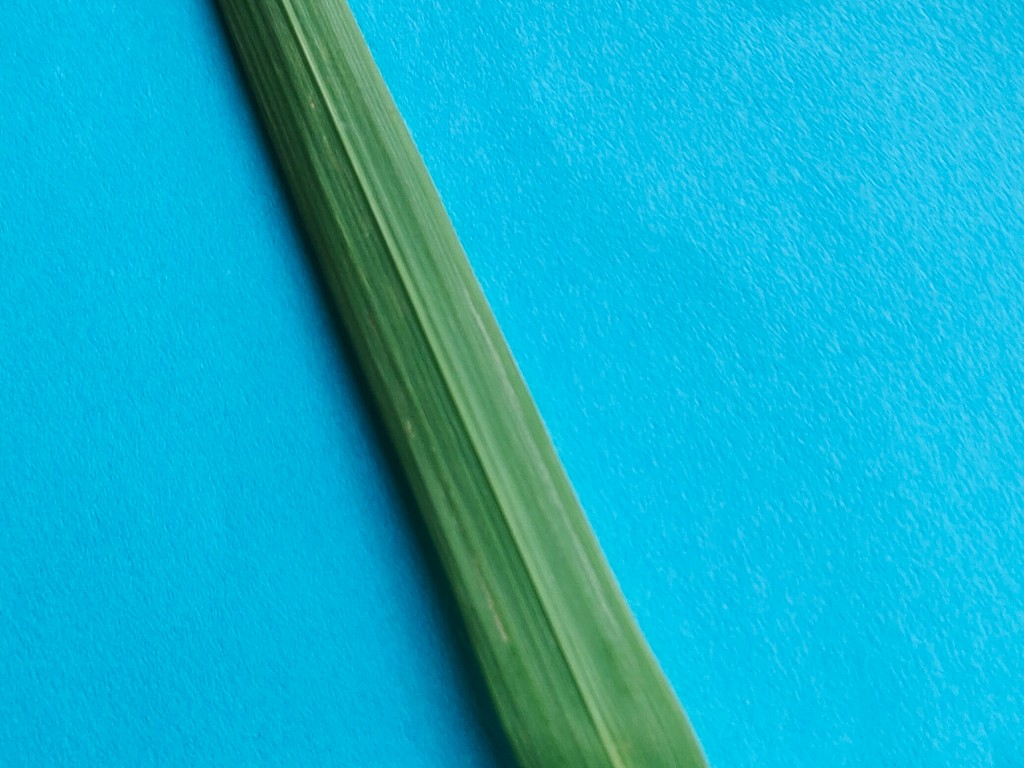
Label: Healthy